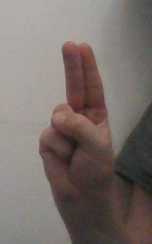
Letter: taa